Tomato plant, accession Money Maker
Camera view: horizontal (90 deg, fisheye); turntable rotation: 30 degrees
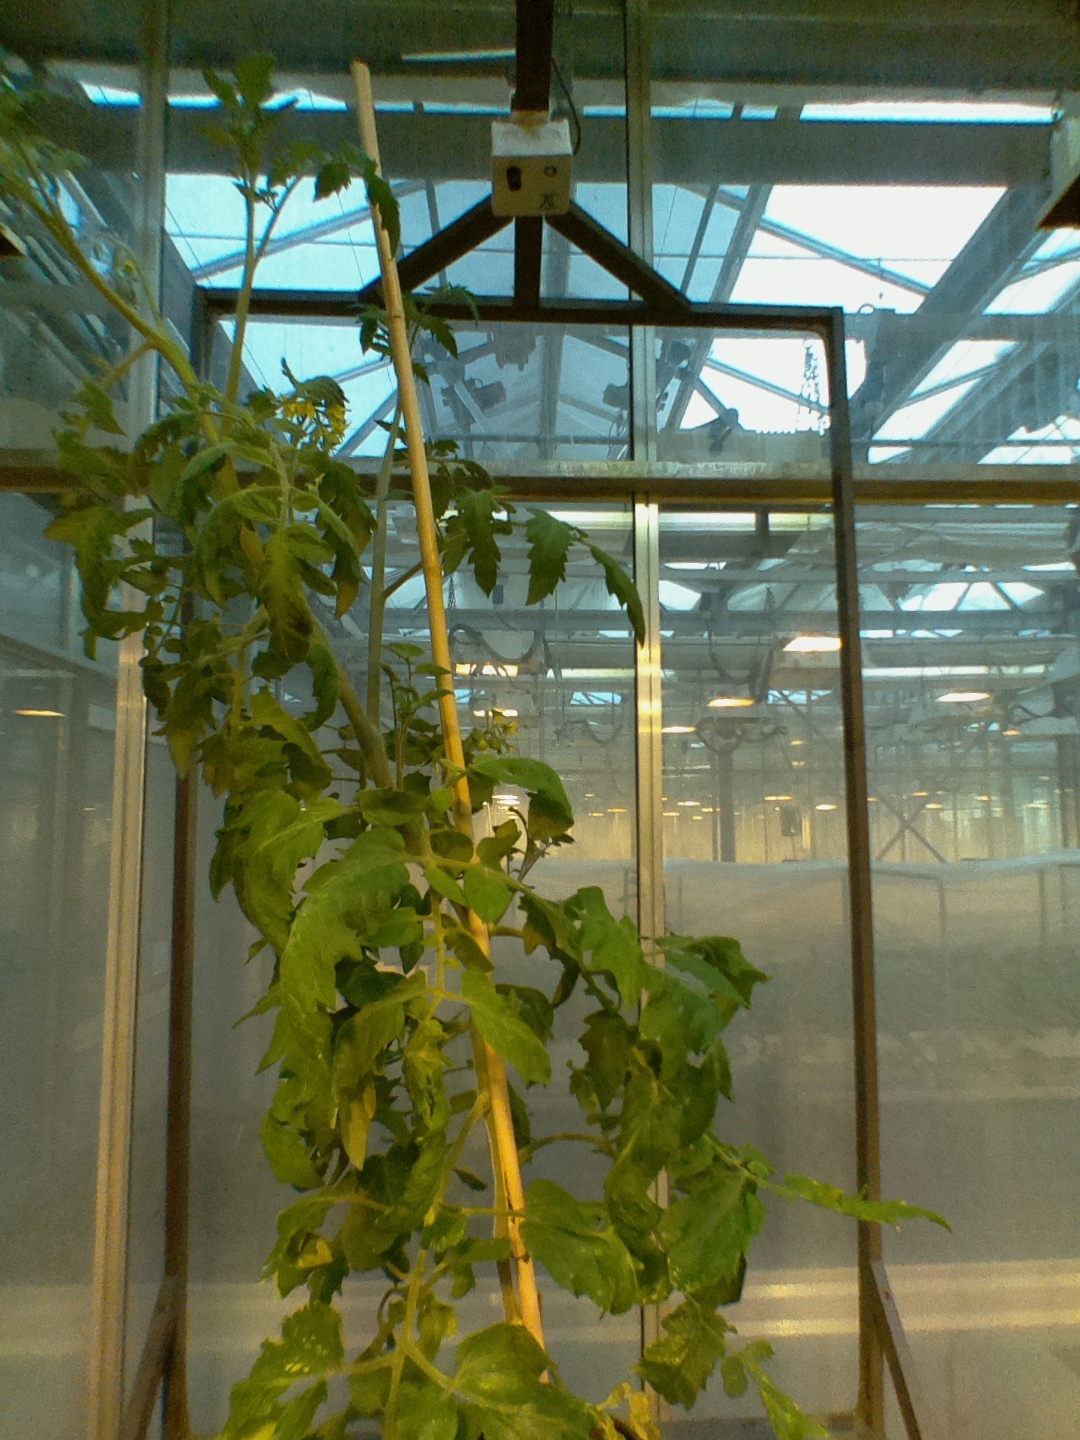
BBCH growth stage 70: Fruits at the main stem or branches visibles